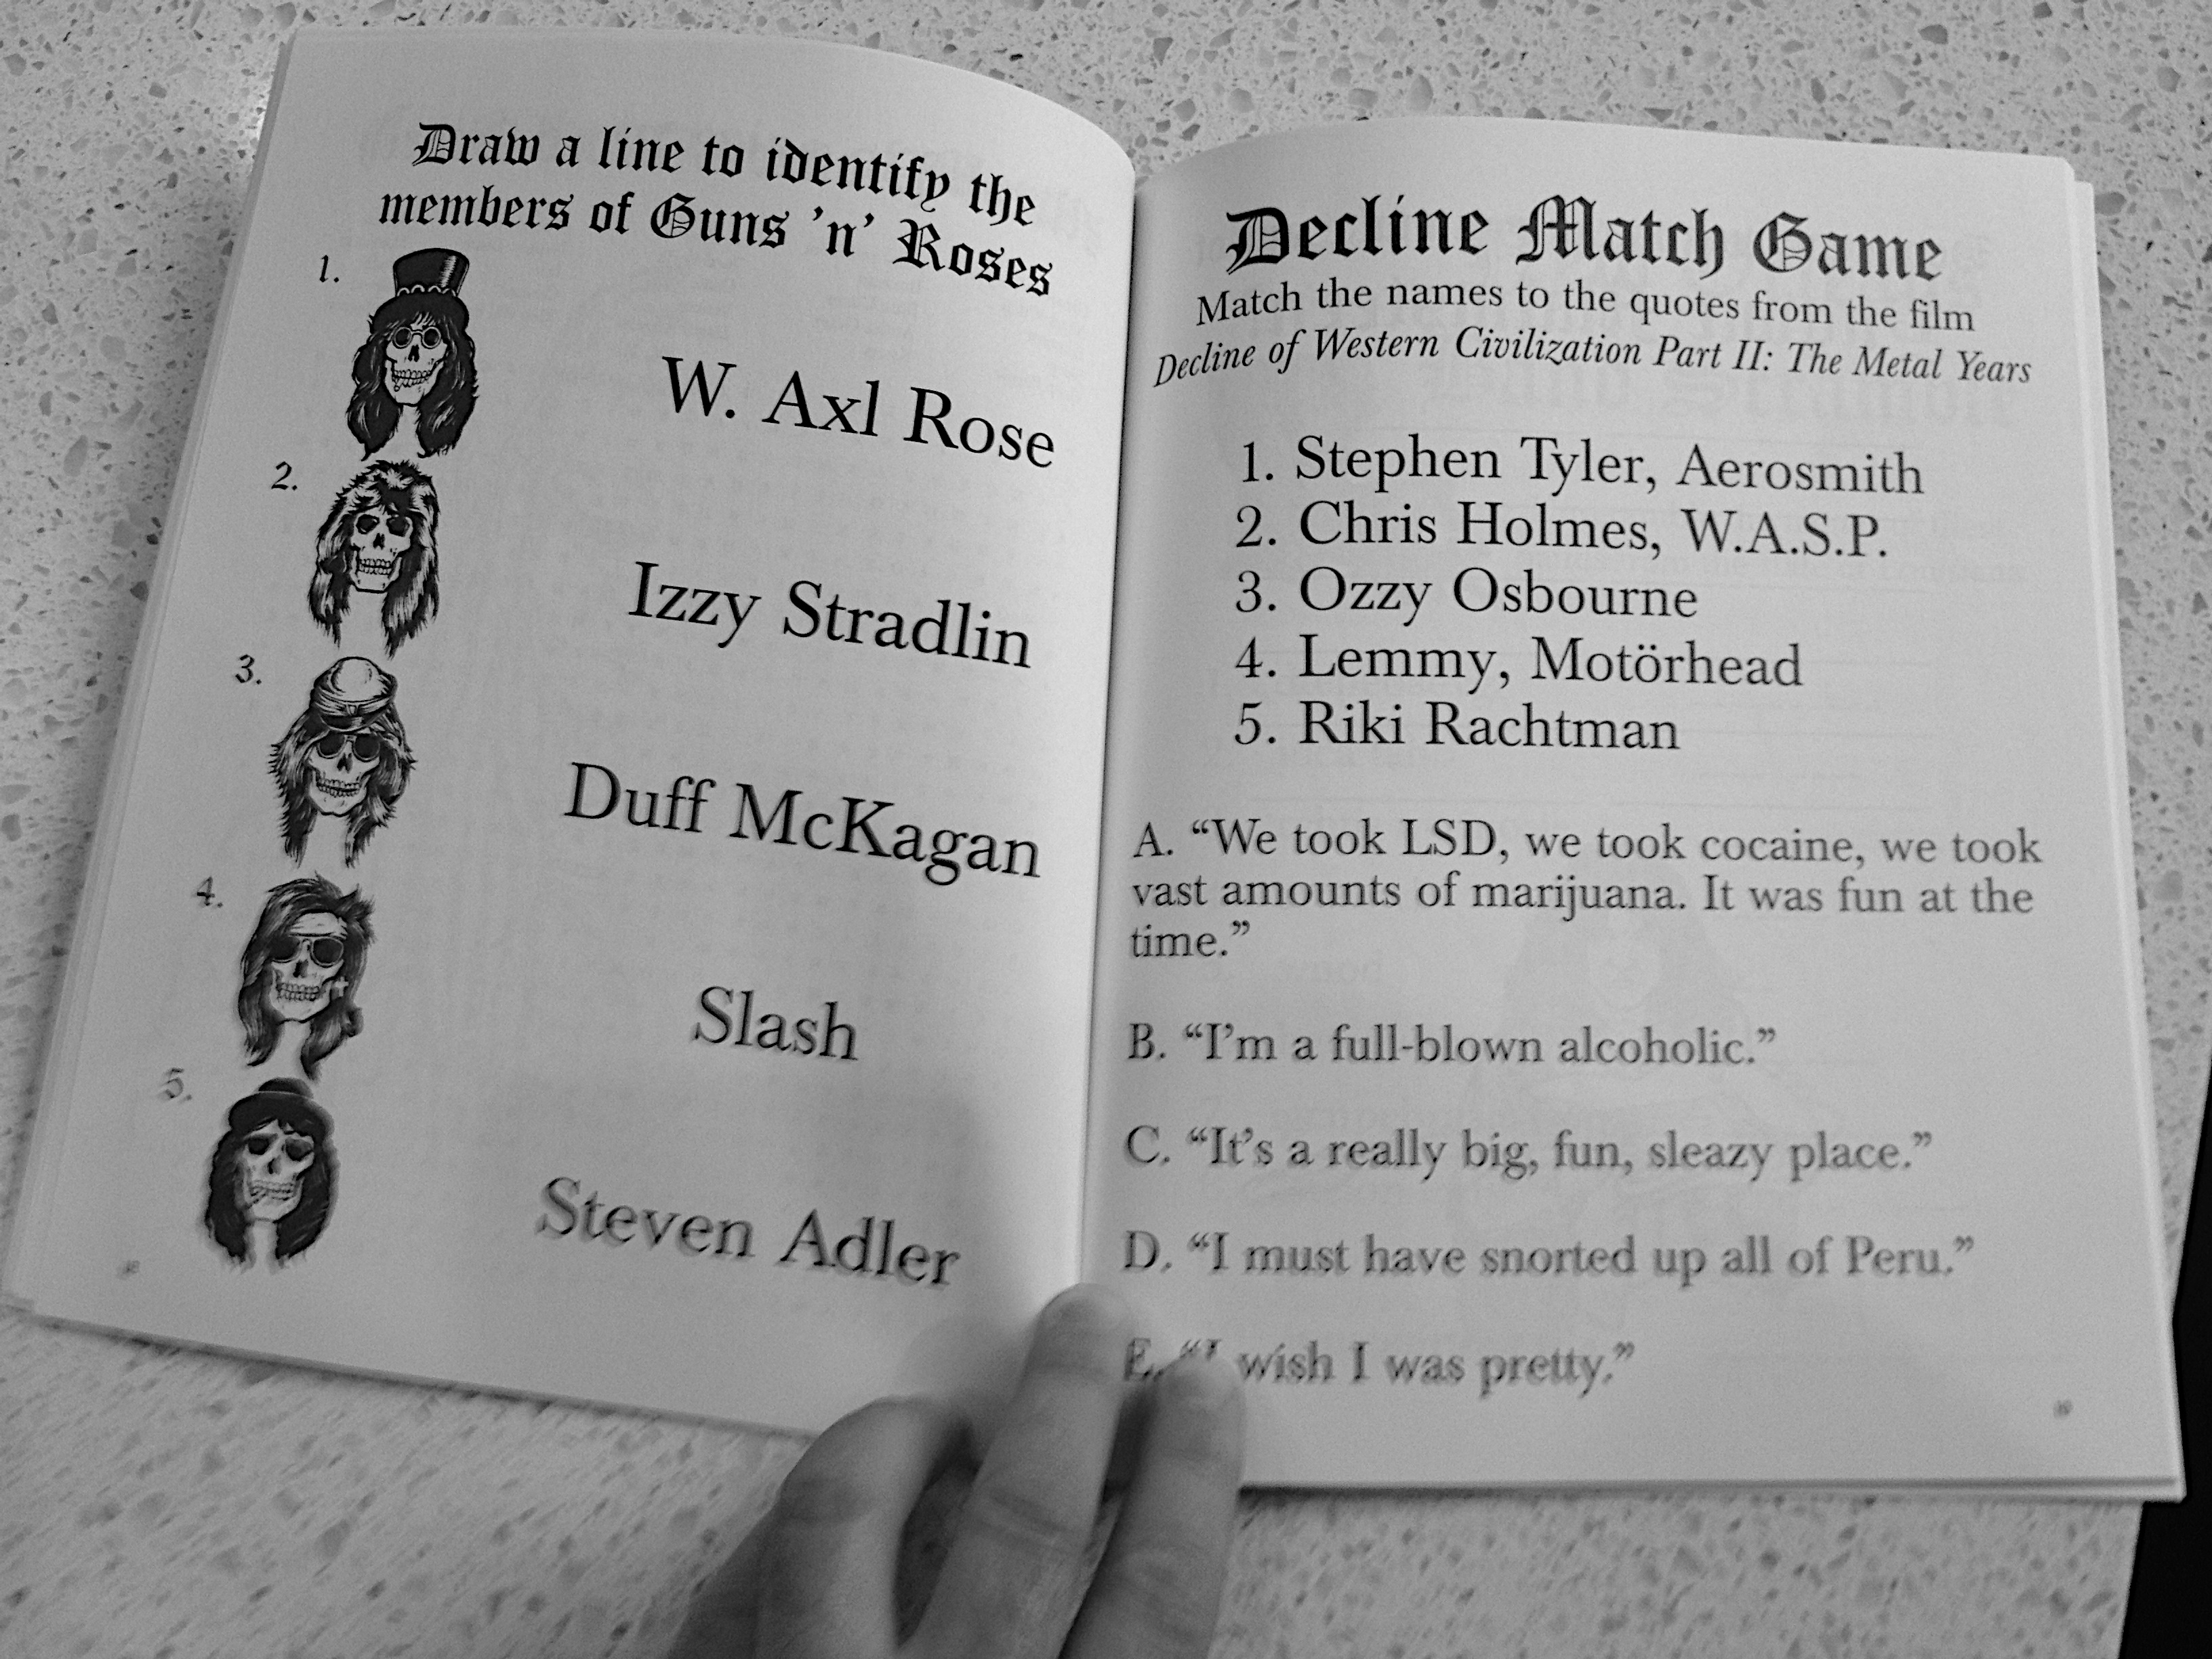
writing, book, number, brand, font, text, handwriting, calligraphy, document, shape, emotion